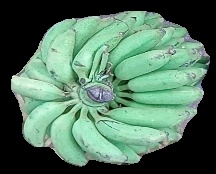
Variety: elakki-bale
Grade: grade1